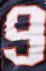
Number: 9